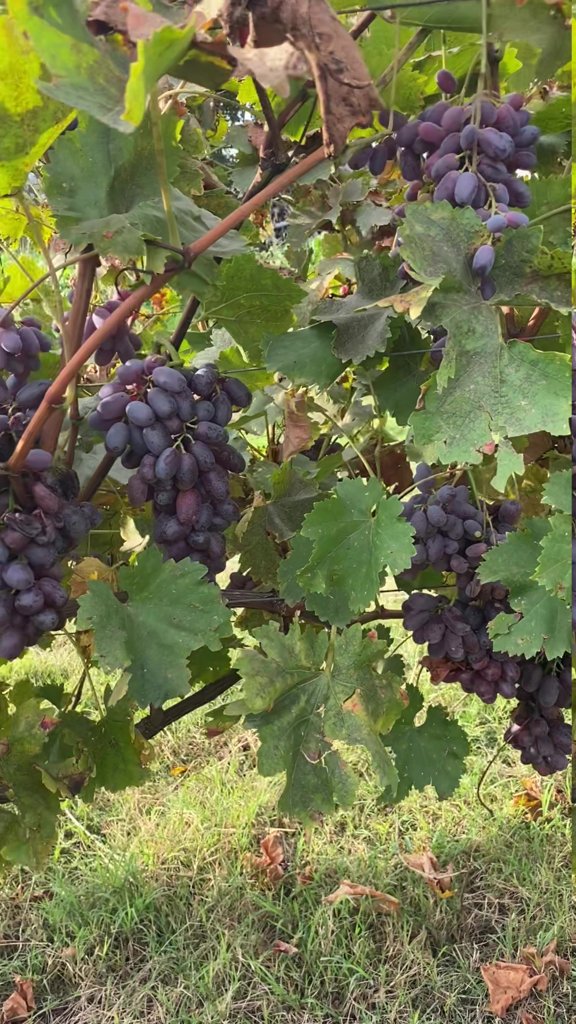
Berries visible: 264
Grape clusters: 8